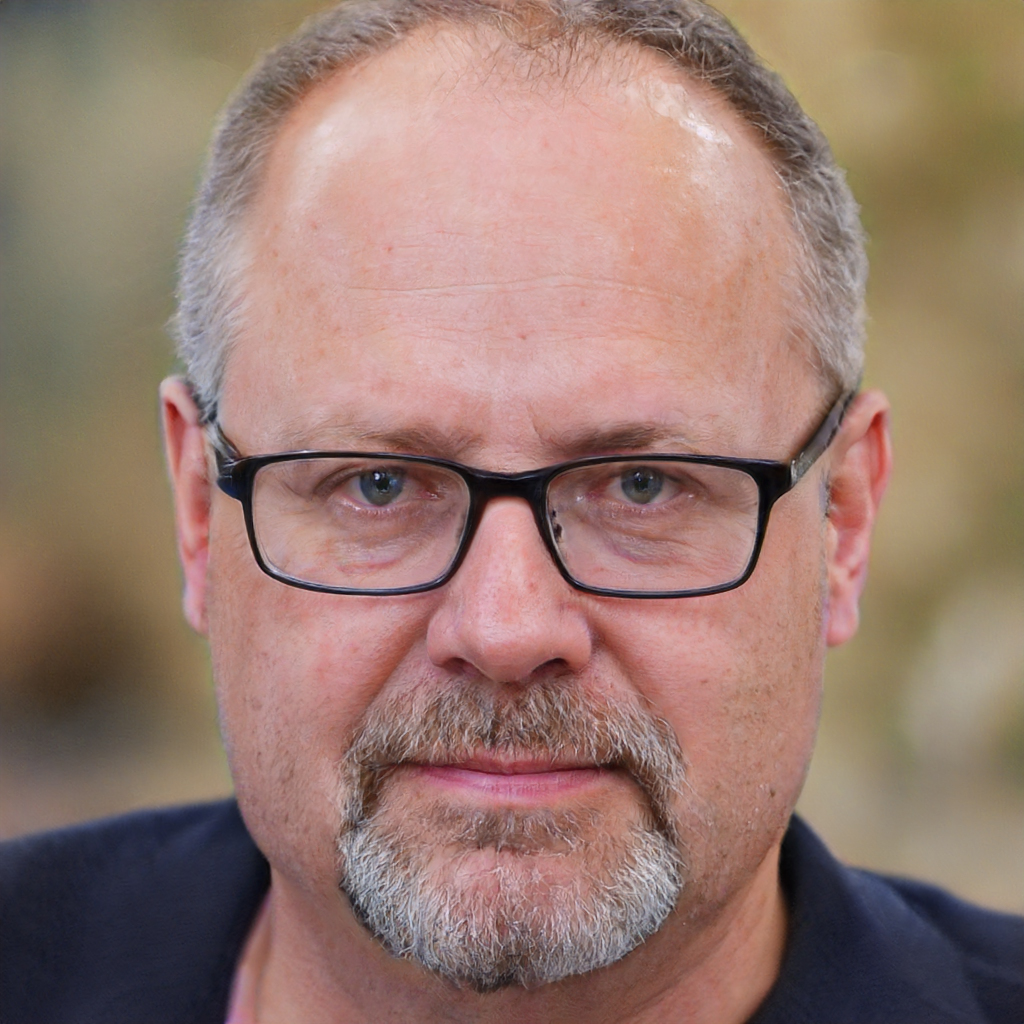
Label: Colored